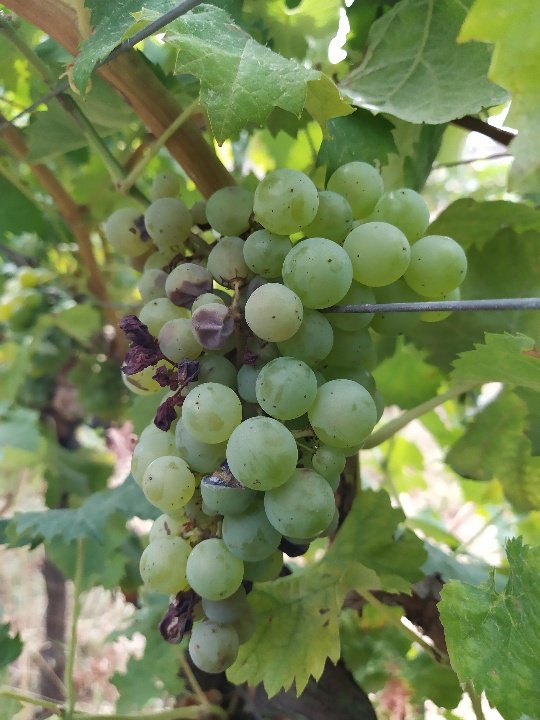
Berries visible: 52
Grape clusters: 1